2023 Cary Challenger II – Singles

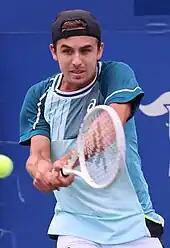
Zachary Svajda "(pictured in the second round)" won the title.

Adam Walton was the defending champion but lost in the second round to Patrick Kypson.